Kokavil transmission tower

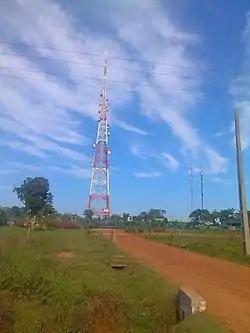
Kokavil transmission tower in 2015

Kokavil transmission tower, often nicknamed Kokavil Tower, is a tall multi-functional transmission tower at Kokavil, Mullaitivu, Sri Lanka, which is used for television, radio and telecommunication transmissions as well as military communications. Its mast structure is made of lattice steel.